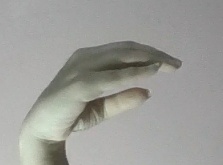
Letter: jeem